Norbert Schedler

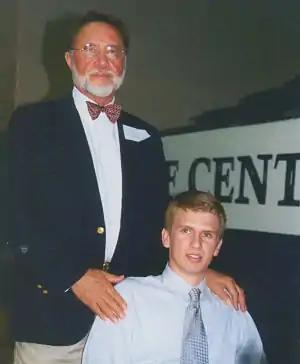
Norbert Schedler with Rhett Martin, UCA's first Rhodes scholar.

Norbert O. Schedler (March 30, 1933 - May 26, 2019) was a Distinguished Emeritus University Professor of Philosophy and Founding Director of The Honors College at the University of Central Arkansas.